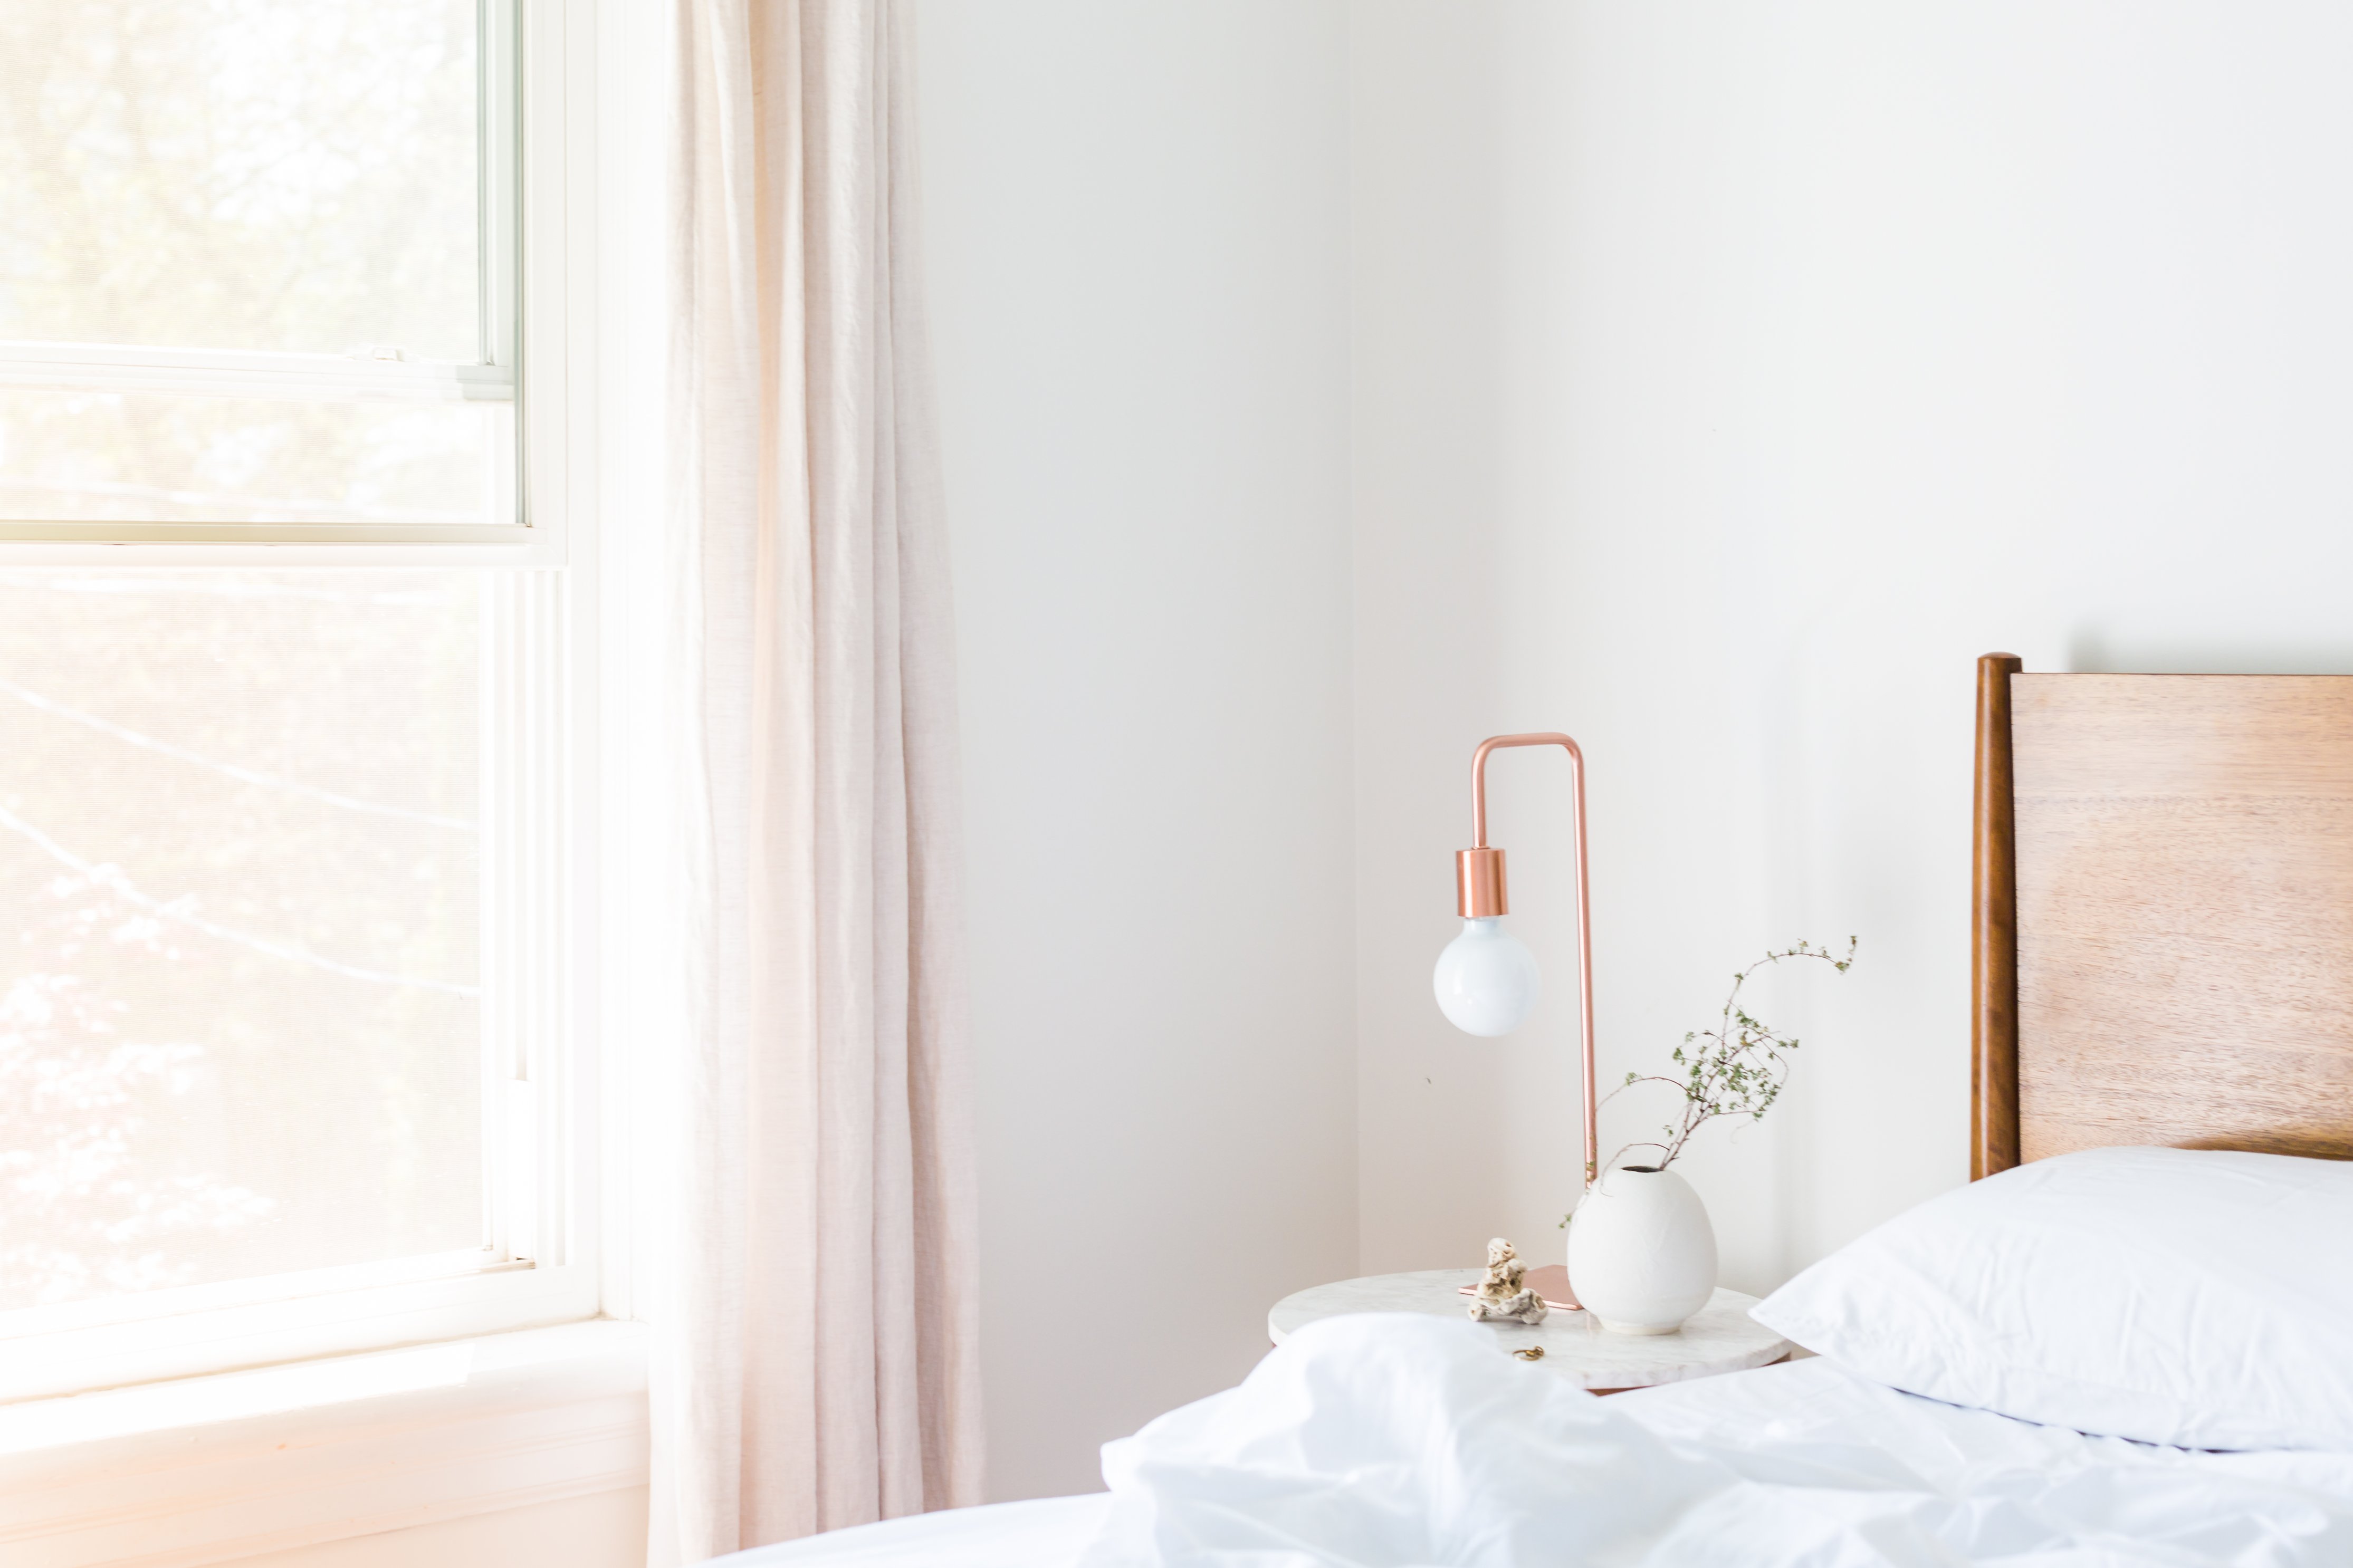
bedroom, white, bed, room, property, furniture, wall, interior design, bed sheet, floor, bed frame, house, textile, comfort, real estate, home, mattress, nightstand, suite, building, beige, bedding, wood, plant, window, apartment, door